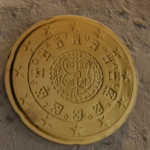
Coin value: 20cents
Country: pt
Edition: standard